Swami Anand Krishna

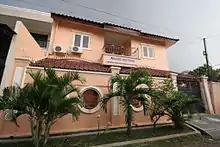
Anand Ashram at Sunter - Jakarta, Indonesia Centre for Wellbeing and Self-Empowerment

He has written columns for Indonesian media publications and also appeared on Indonesian television and radio shows in Bali. In Jakarta, he was the subject of a 13-episode television serial called "Building Indonesia Anew with Anand Krishna", broadcast on Q Channel (now BeritaSatu) and Swara networks. A follow-up series was made, called "Building The World Anew with Anand Krishna". Guests on the shows included fourth Indonesian president Abdurrahman Wahid; senior police detective Mangku Pastika; the Sultan of Yogyakarta; an Australian ambassador to Indonesia; as well as various politicians and celebrities.